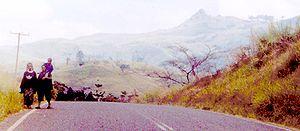
Le transport en Papouasie-Nouvelle-Guinée est limité et entravé par plusieurs facteurs géographiques, terrain montagneux, présence de forêts tropicales humides et de zones marécageuses difficilement franchissables, fragmentation du pays en plusieurs îles et dispersion de la population dans des zones faiblement peuplées. Le fait qu'il s'agisse d'un pays aux ressources financières très limitées n'a pas aidé à mettre en place un réseau de transport efficace.
La Highlands Highway aussi connue sous le nom de Okuk Highway, est l'axe routier principal de la Papouasie-Nouvelle-Guinée, pays dont le réseau routier est lâche et très parcellaire. Cette route relie les régions des hautes terres densément peuplées à la côte et connecte entre elles différentes localités d'importance.